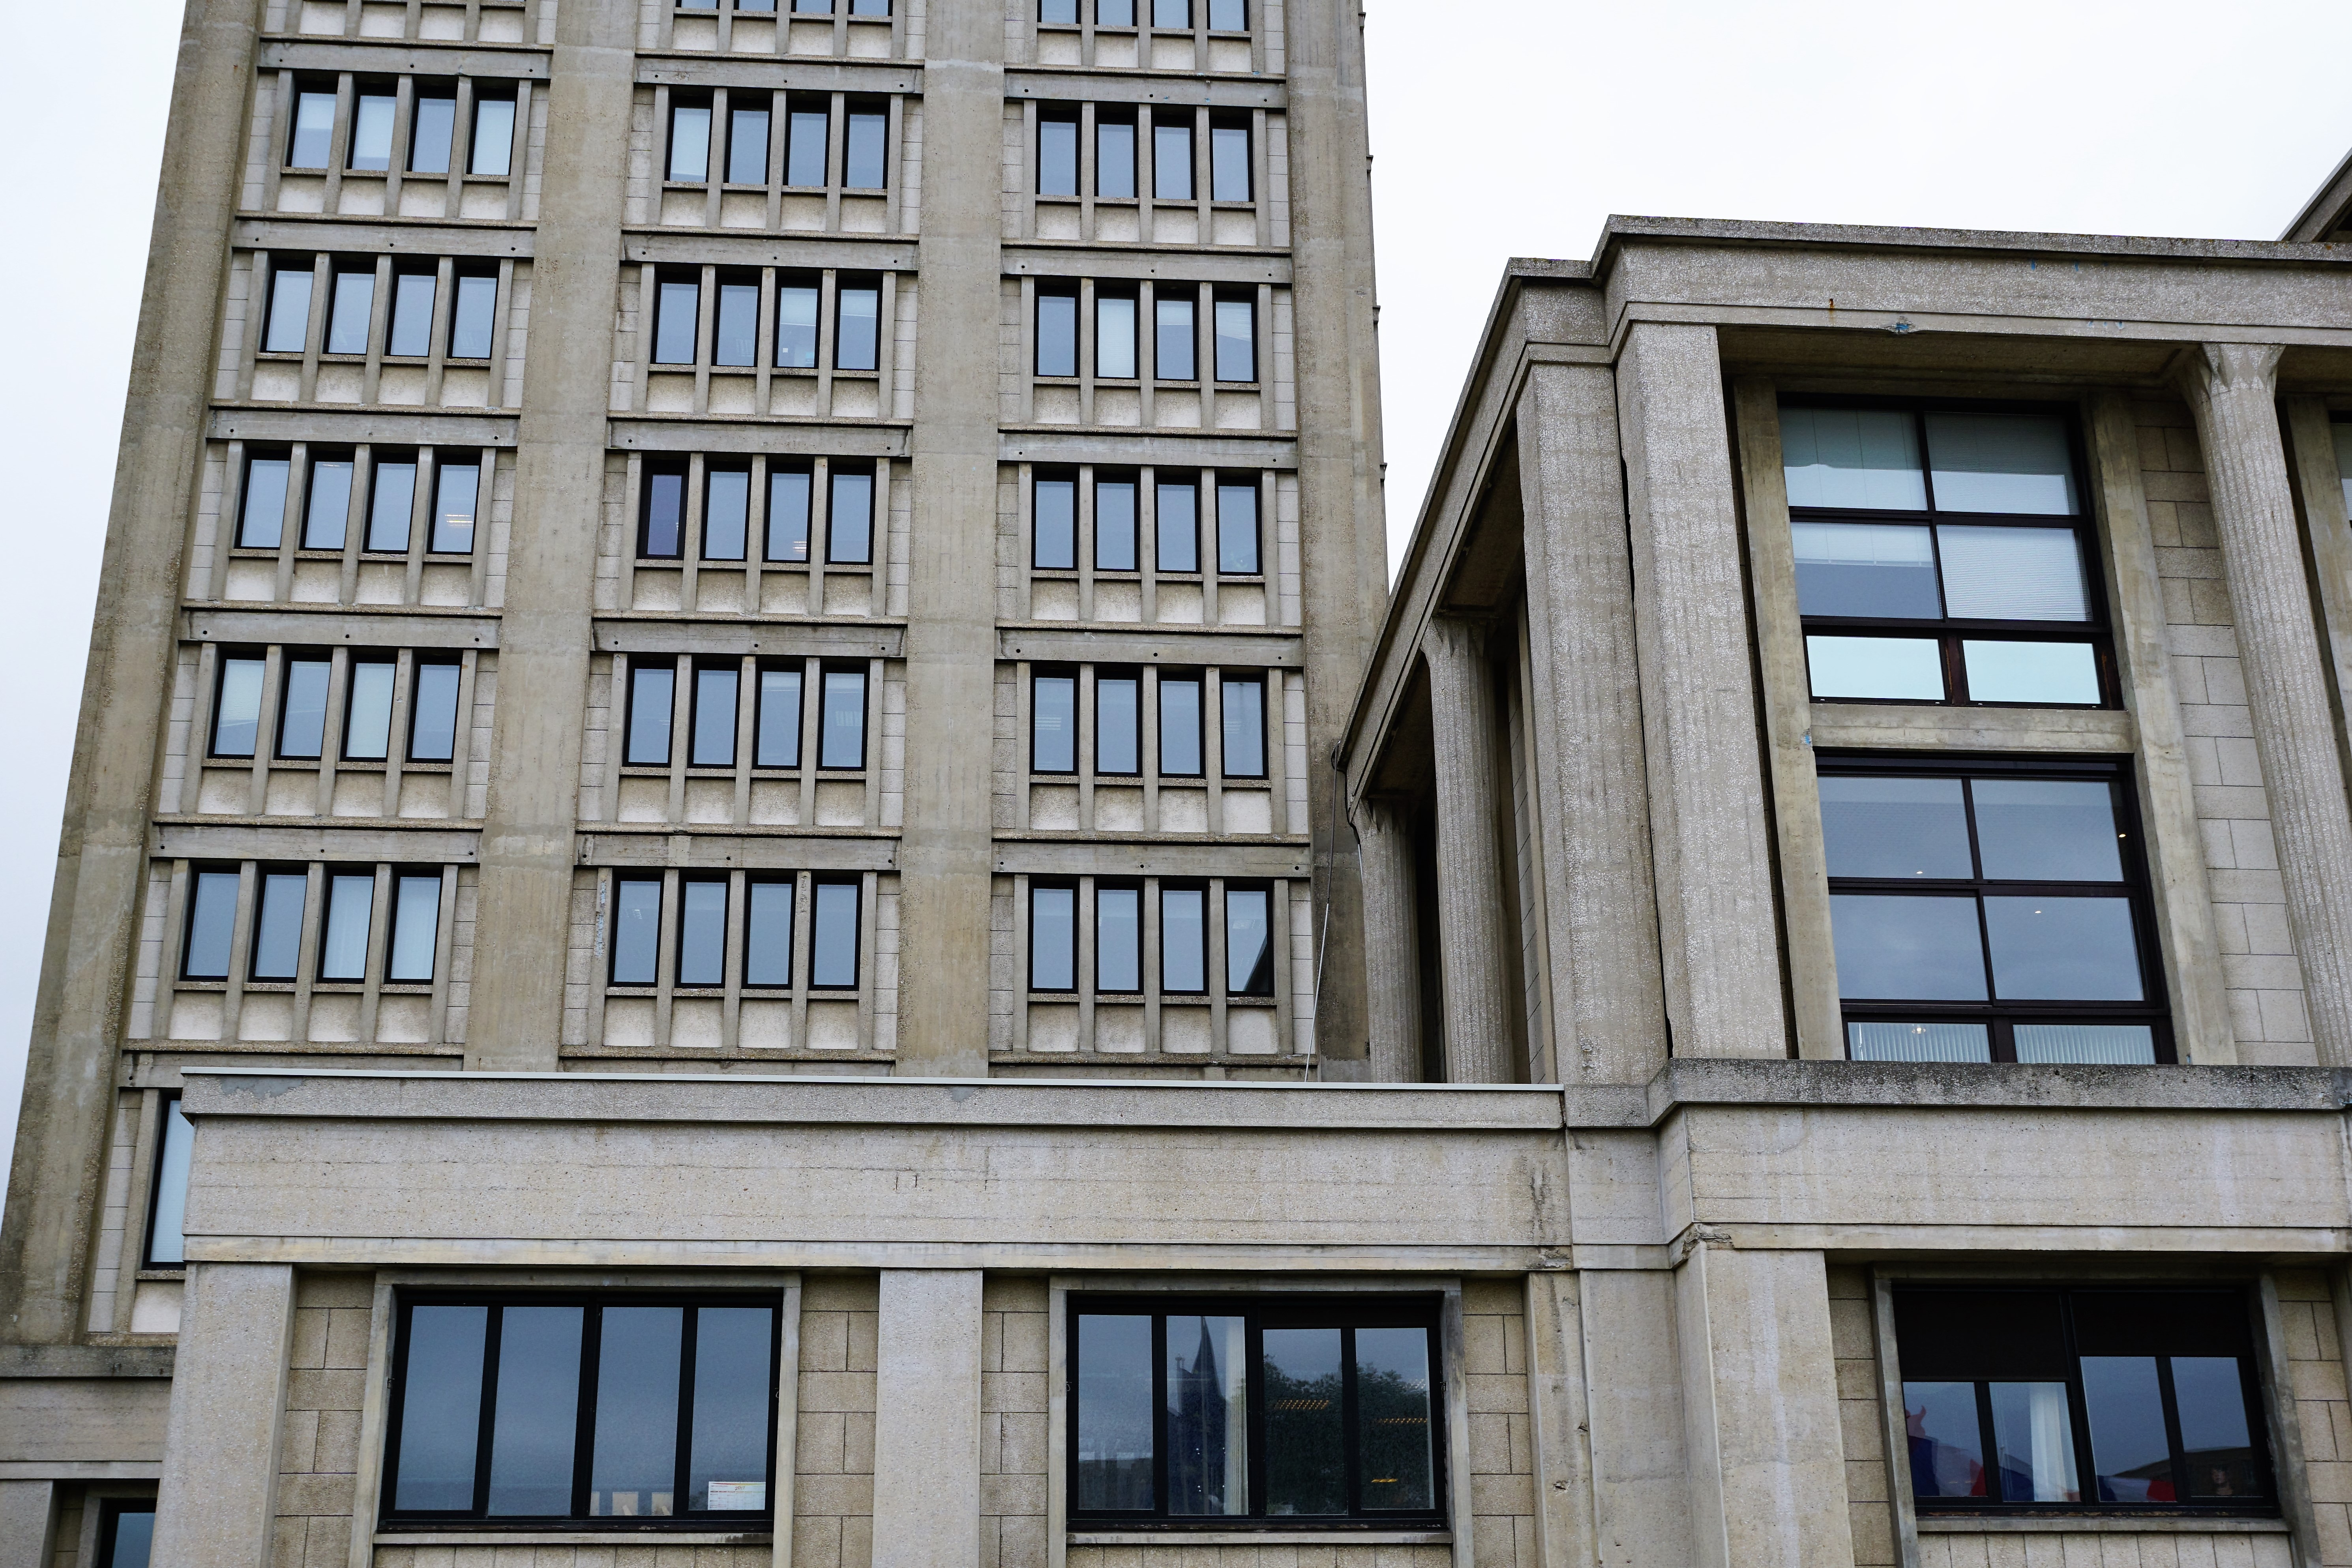
architecture, window, building, home, downtown, france, facade, property, tower block, grey, hotel, neighbourhood, le havre, residential area, sash window